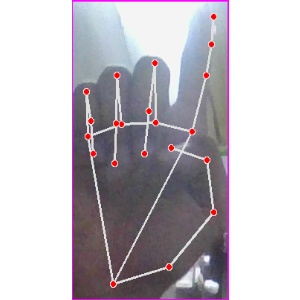
अक्षर: क